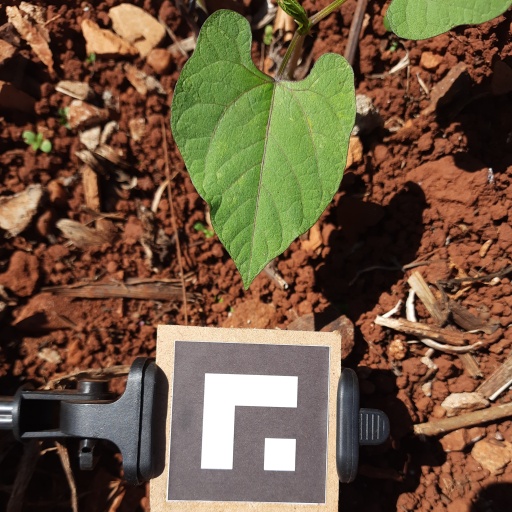
Observations: wavy surface, no eating holes, under sunlight